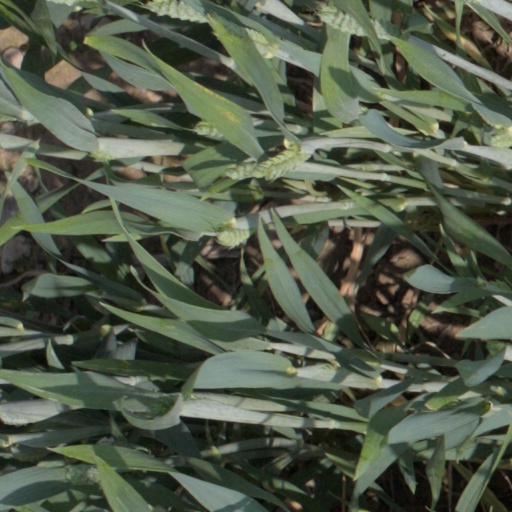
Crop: wheat